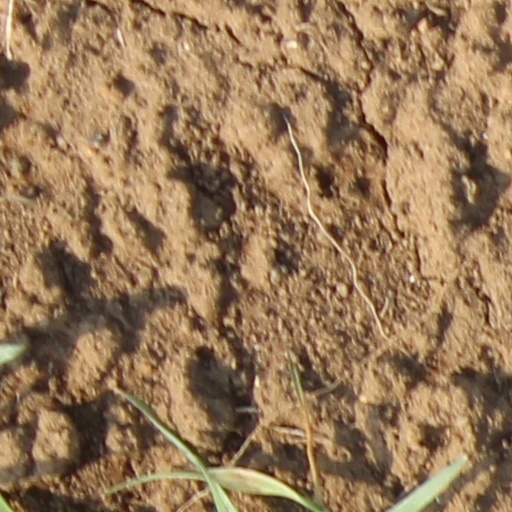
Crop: wheat